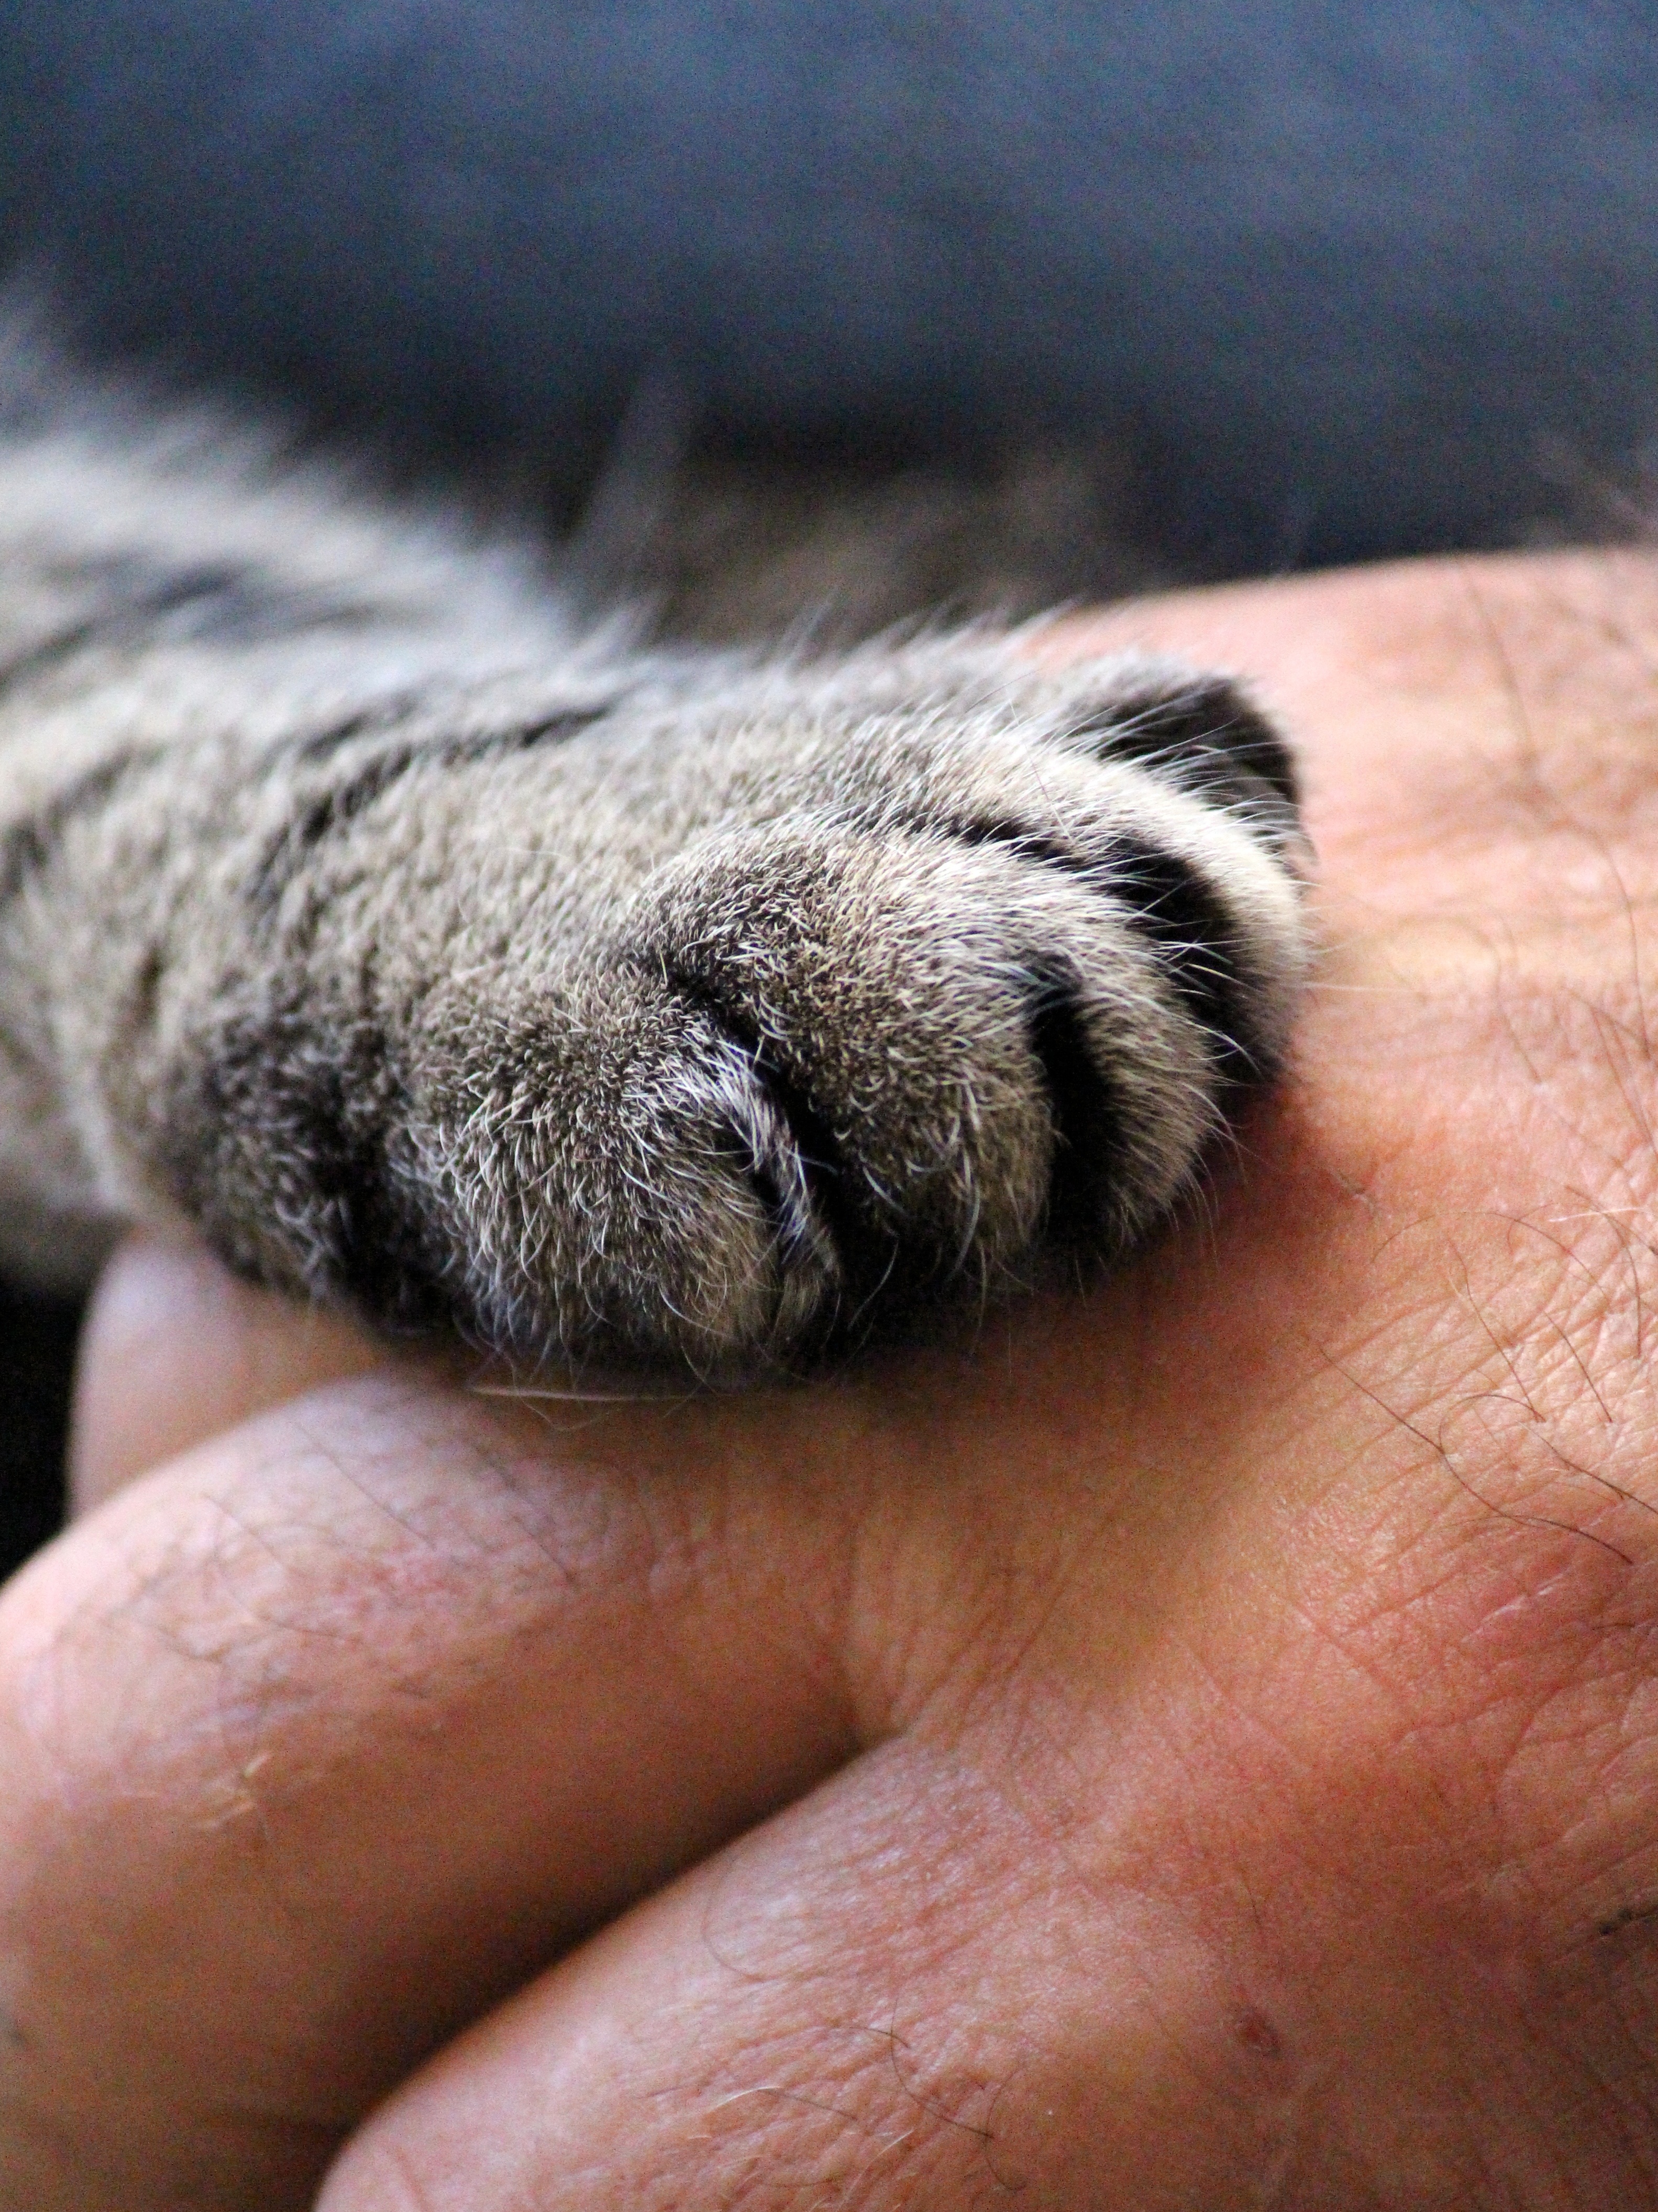
hand, animal, cute, wildlife, pet, fur, fluffy, cat, mammal, human, close, close up, nose, whiskers, snout, paw, eye, adidas, skin, organ, trust, mieze, domestic cat, mackerel, paw print, cat's paw, hand giving, animal paws, cat paw